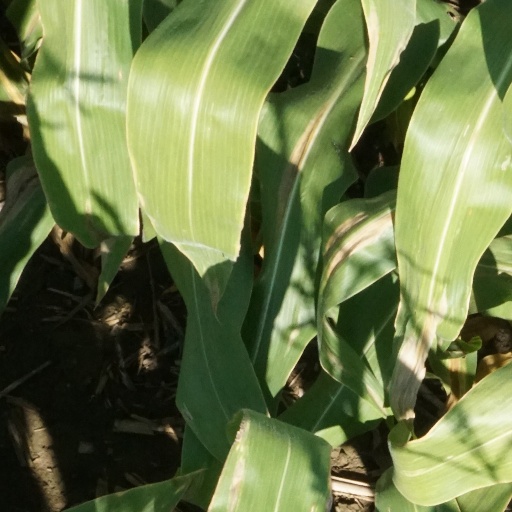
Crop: maize; corn